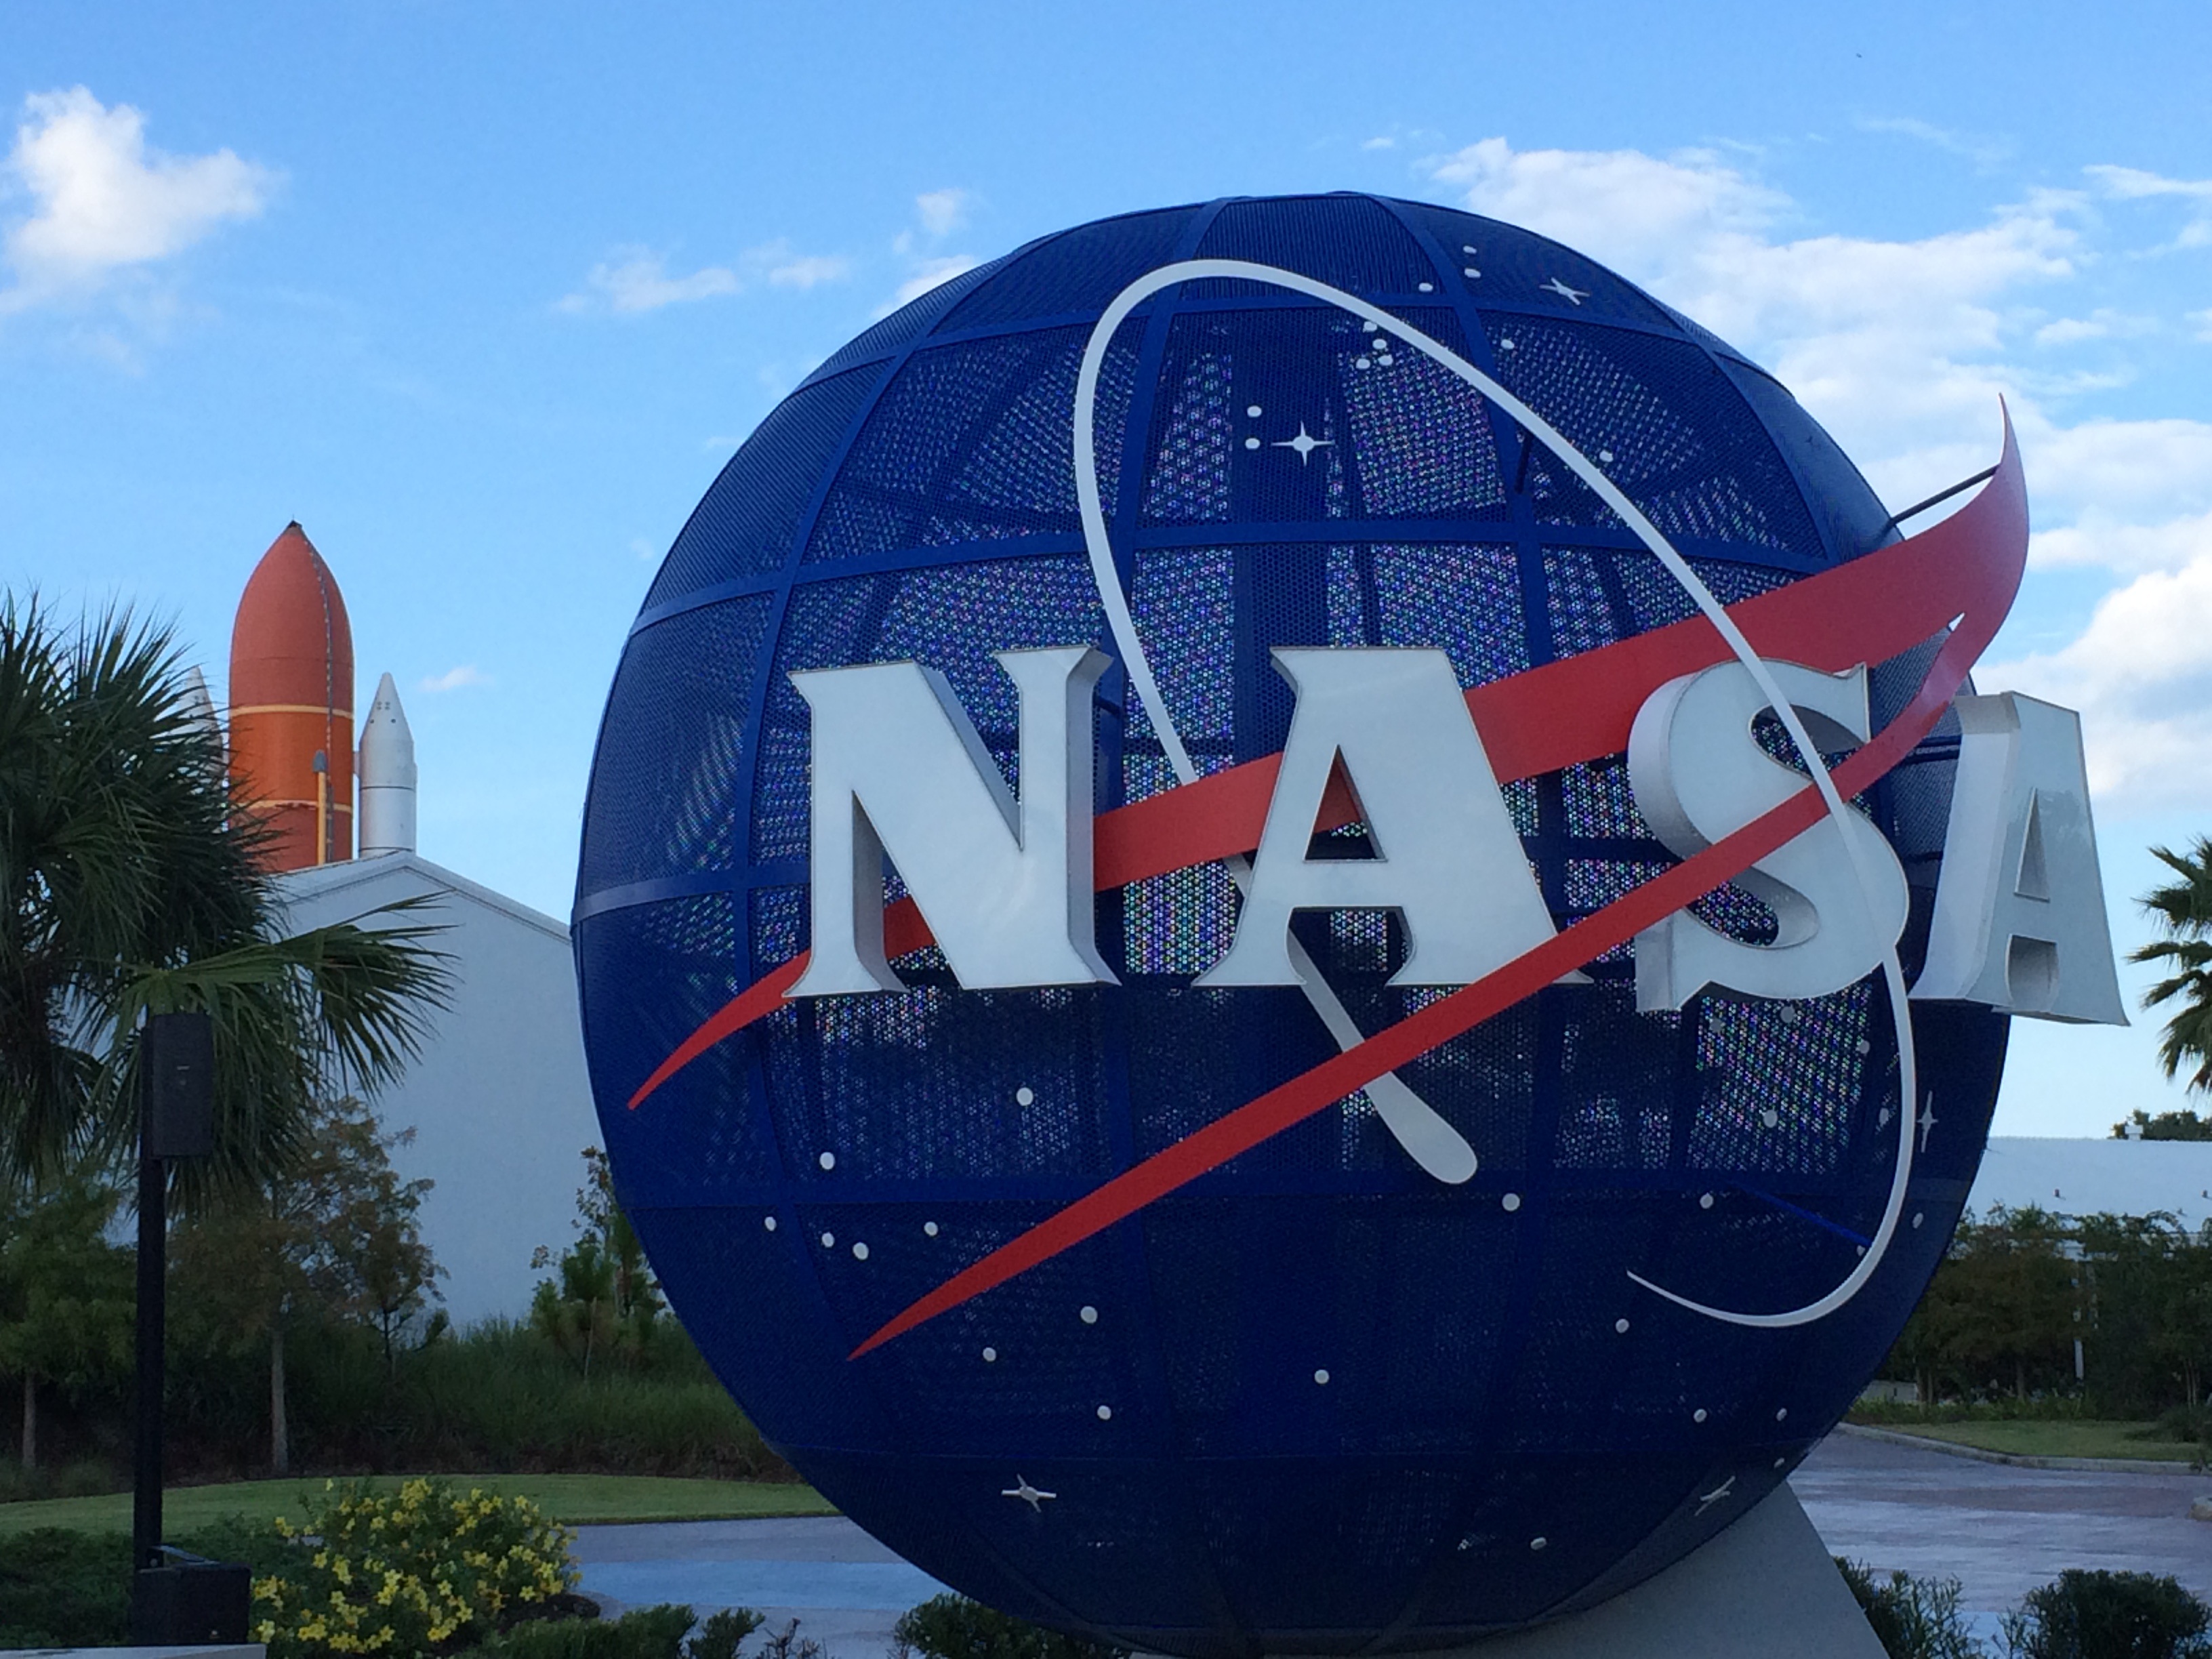
vehicle, world, nasa, inflatable, cape canaveral, kennedy space center, space travel, atmosphere of earth